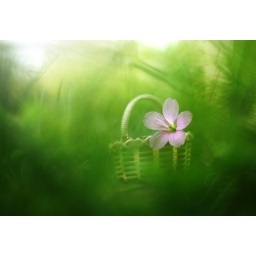
A mini basket with a flower in it :-) &lt;b&gt;Equipment&lt;/b&gt;:Canon eos 350DCanon EF 50 mm f: 1.8 II